The Frogs (band)

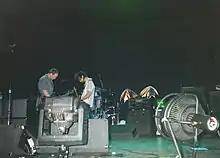
Flemion's bat wings on display at a 2000 Pearl Jam concert

In 1995, Pearl Jam included the Frogs' cover of "Rearviewmirror" (credited to all members of Pearl Jam, but largely written by lead singer Eddie Vedder) as the b-side to their "Immortality" single. The following year, Pearl Jam released a song called "Smile" on their "No Code" album. According to a story that Vedder told while performing in Milwaukee in 2006, the lyrics of "Smile" were taken directly from a note that Dennis Flemion hid inside Vedder's notebook when Vedder was on stage performing. The words used in the note are taken from the Frogs songs "This Is How I Feel" and "Now I Wanna Be Dead." Vedder told a similar story on Oct. 8, 2000, before performing "Smile" at Alpine Valley Music Theater in East Troy, Wis., although he didn't identify Dennis by name. In the segue between "Daughter" and "Smile," which you can hear on the bootleg from this show, Vedder says, "Someone wrote me a note in my notebook once. He's a good friend of mine. Jeff or Stone wrote this song and they needed words and these words were in this notebook. So every time a copy of 'No Code' is sold, my friend gets like 2/3 of a penny. Which adds up to, well 'No Code,' like $20." Dennis also gave Vedder a small pair of bat wings from the Frogs' early days, and Vedder has proudly displayed them behind his guitar amplifier. The wings reportedly can be seen on the front cover of Pearl Jam's "Touring Band 2000."